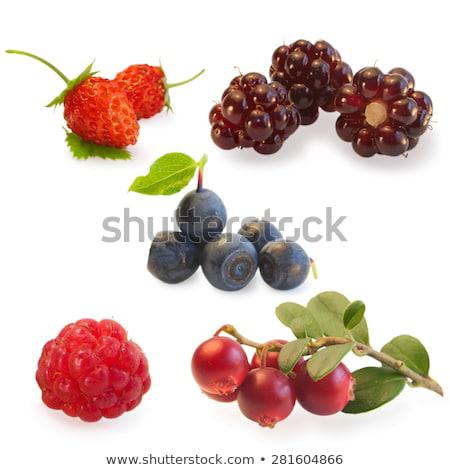
collage of raspberries , blueberries , blackberries and strawberries on a white background .
Relation: Visible, Meta